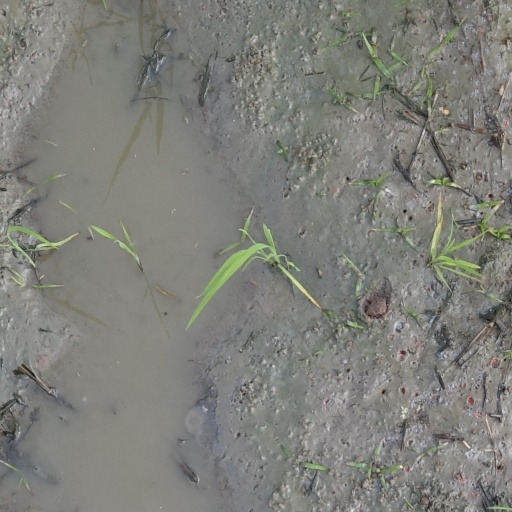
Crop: rice